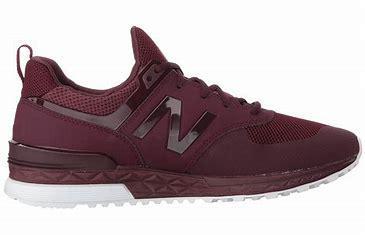
Brand: New
Model: Balance New Balance 574 Marathon